Jon Daniels

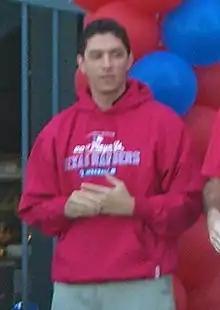
Daniels in 2010

Jon Daniels (born August 24, 1977) is an American professional baseball executive senior advisor for the Tampa Bay Rays of Major League Baseball (MLB). He previously served as president of baseball operations for the Texas Rangers before being released from the position on August 17, 2022. When hired at age 28, he was the youngest general manager in MLB at the time.